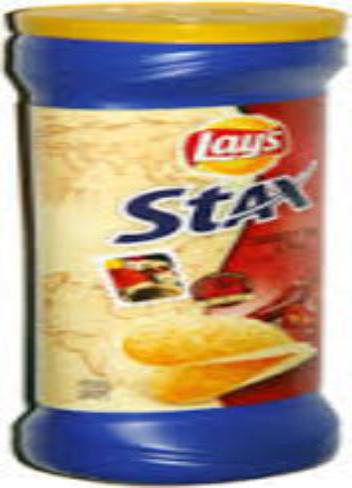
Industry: Food